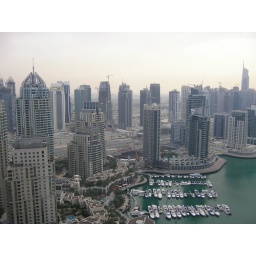
View from the 36th floor of The Torch building in Dubai Marina, Jan 2009